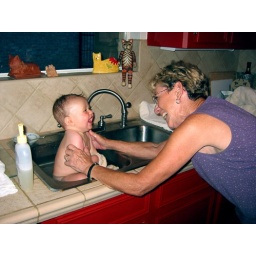
Granny giving Wy Wy a bath in her kitchen sink.